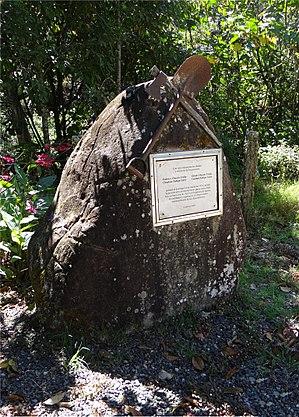
Monument aux pionniers à San Gerardo de Dota, Costa Rica.
Le Rio Savegre est un cours d'eau du Costa Rica, situé dans la région du Pacifique.